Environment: real
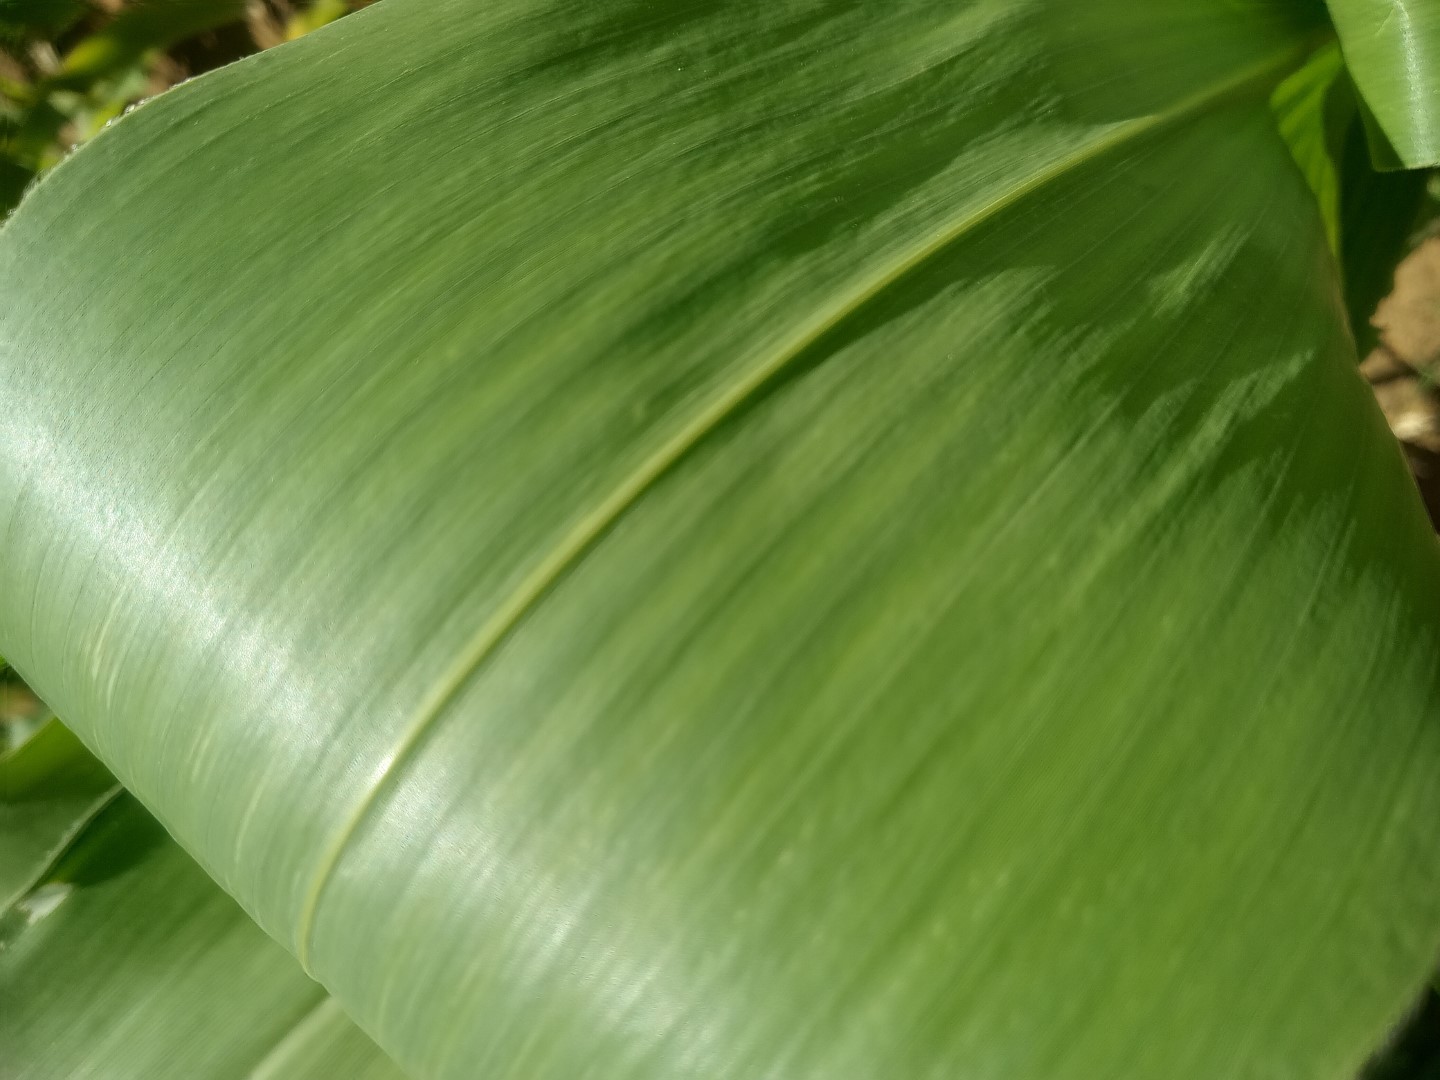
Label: healthy